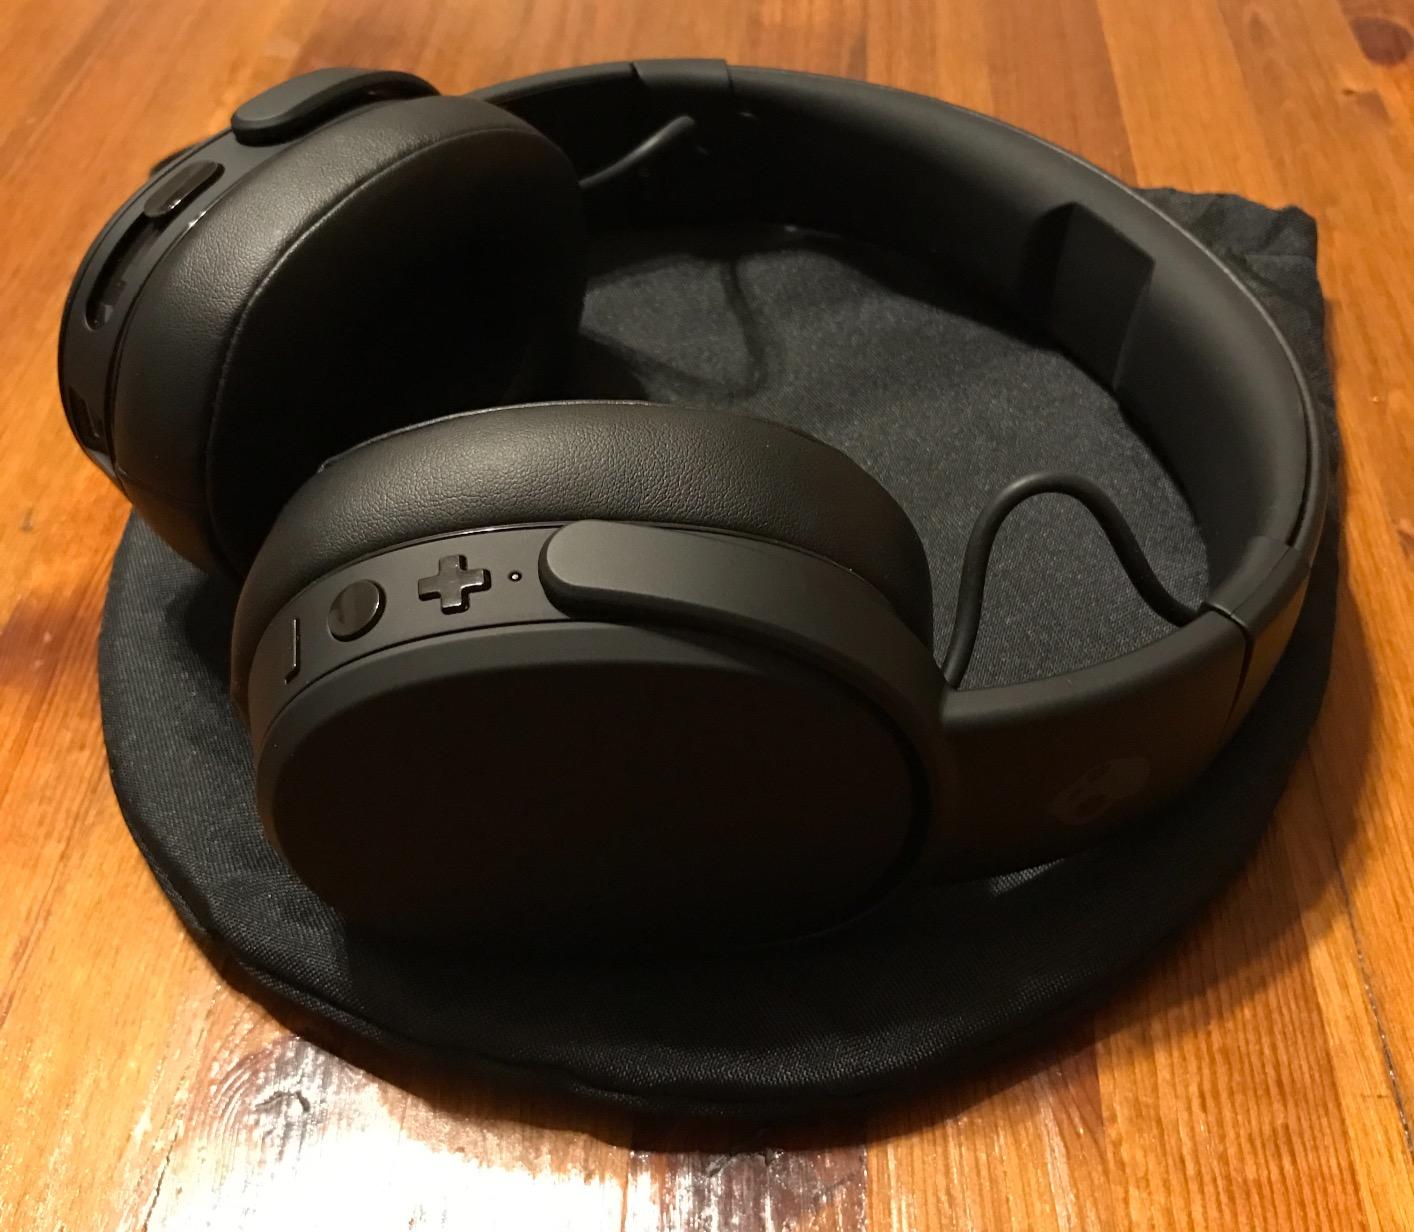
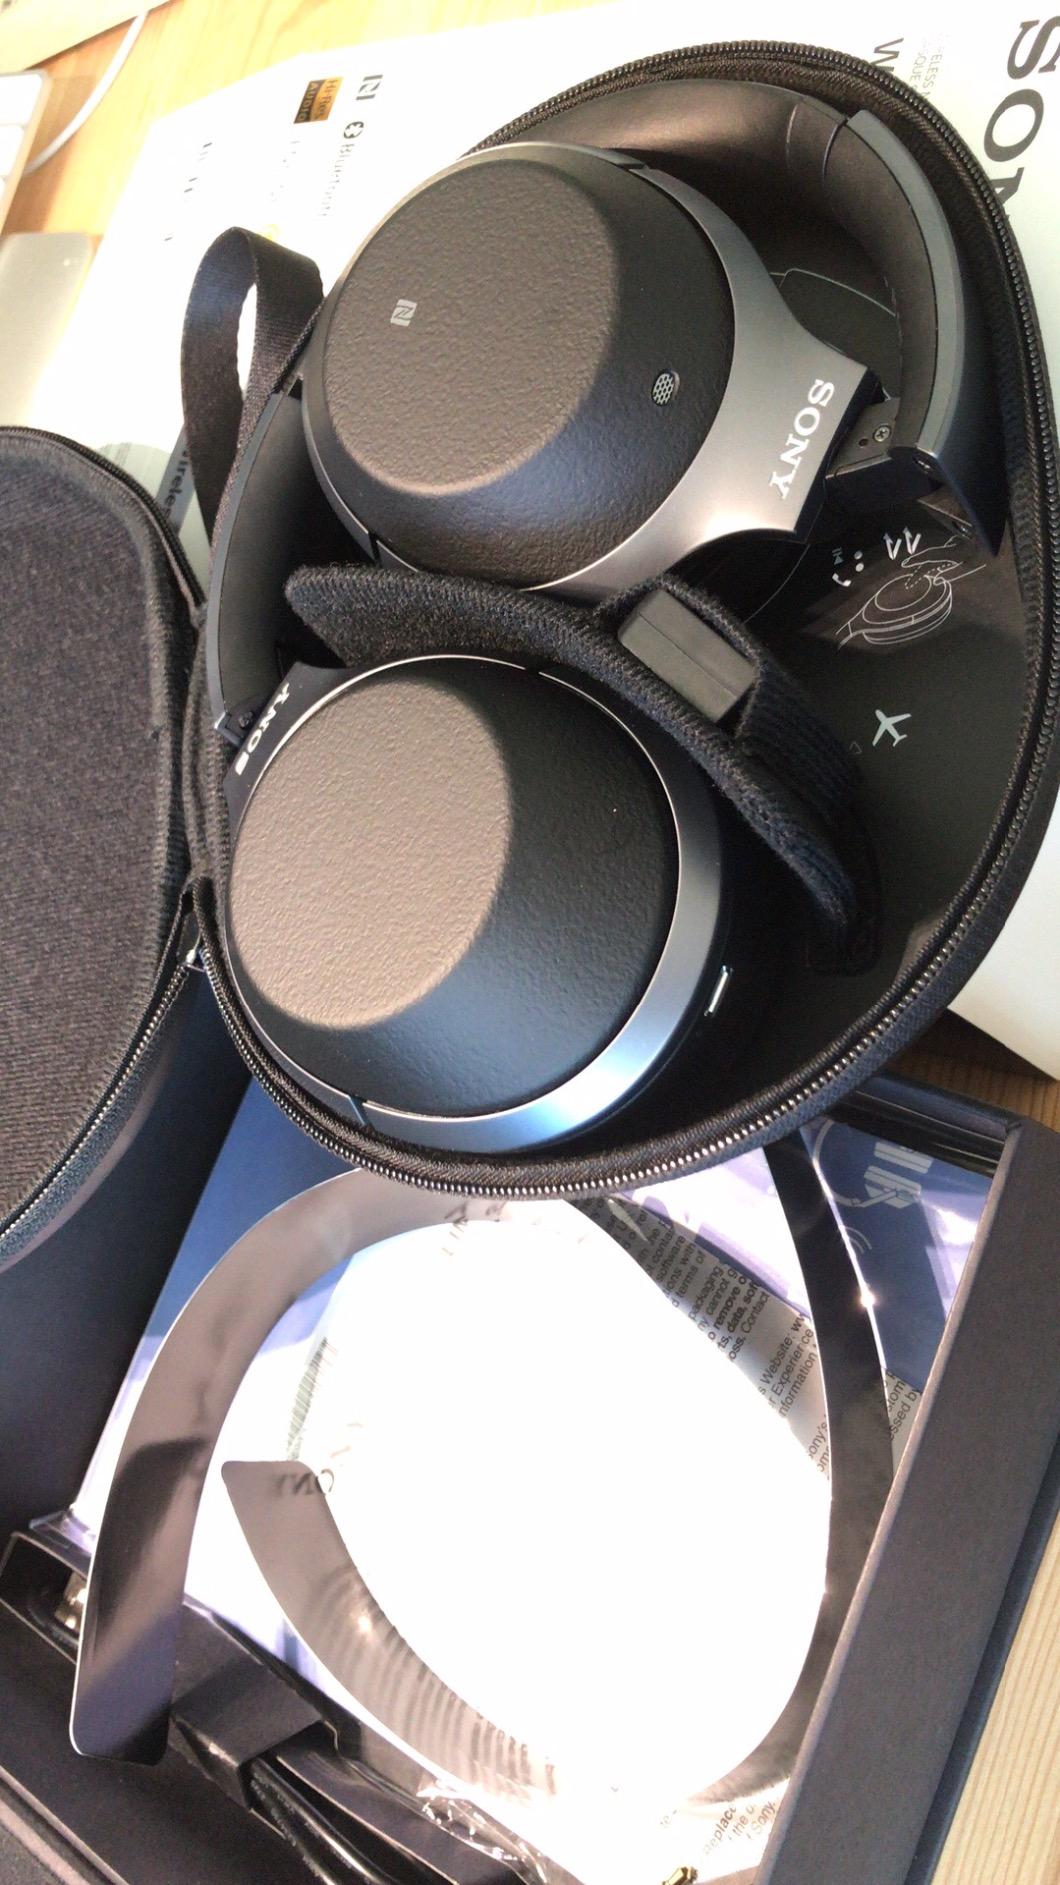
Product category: headphones
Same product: no